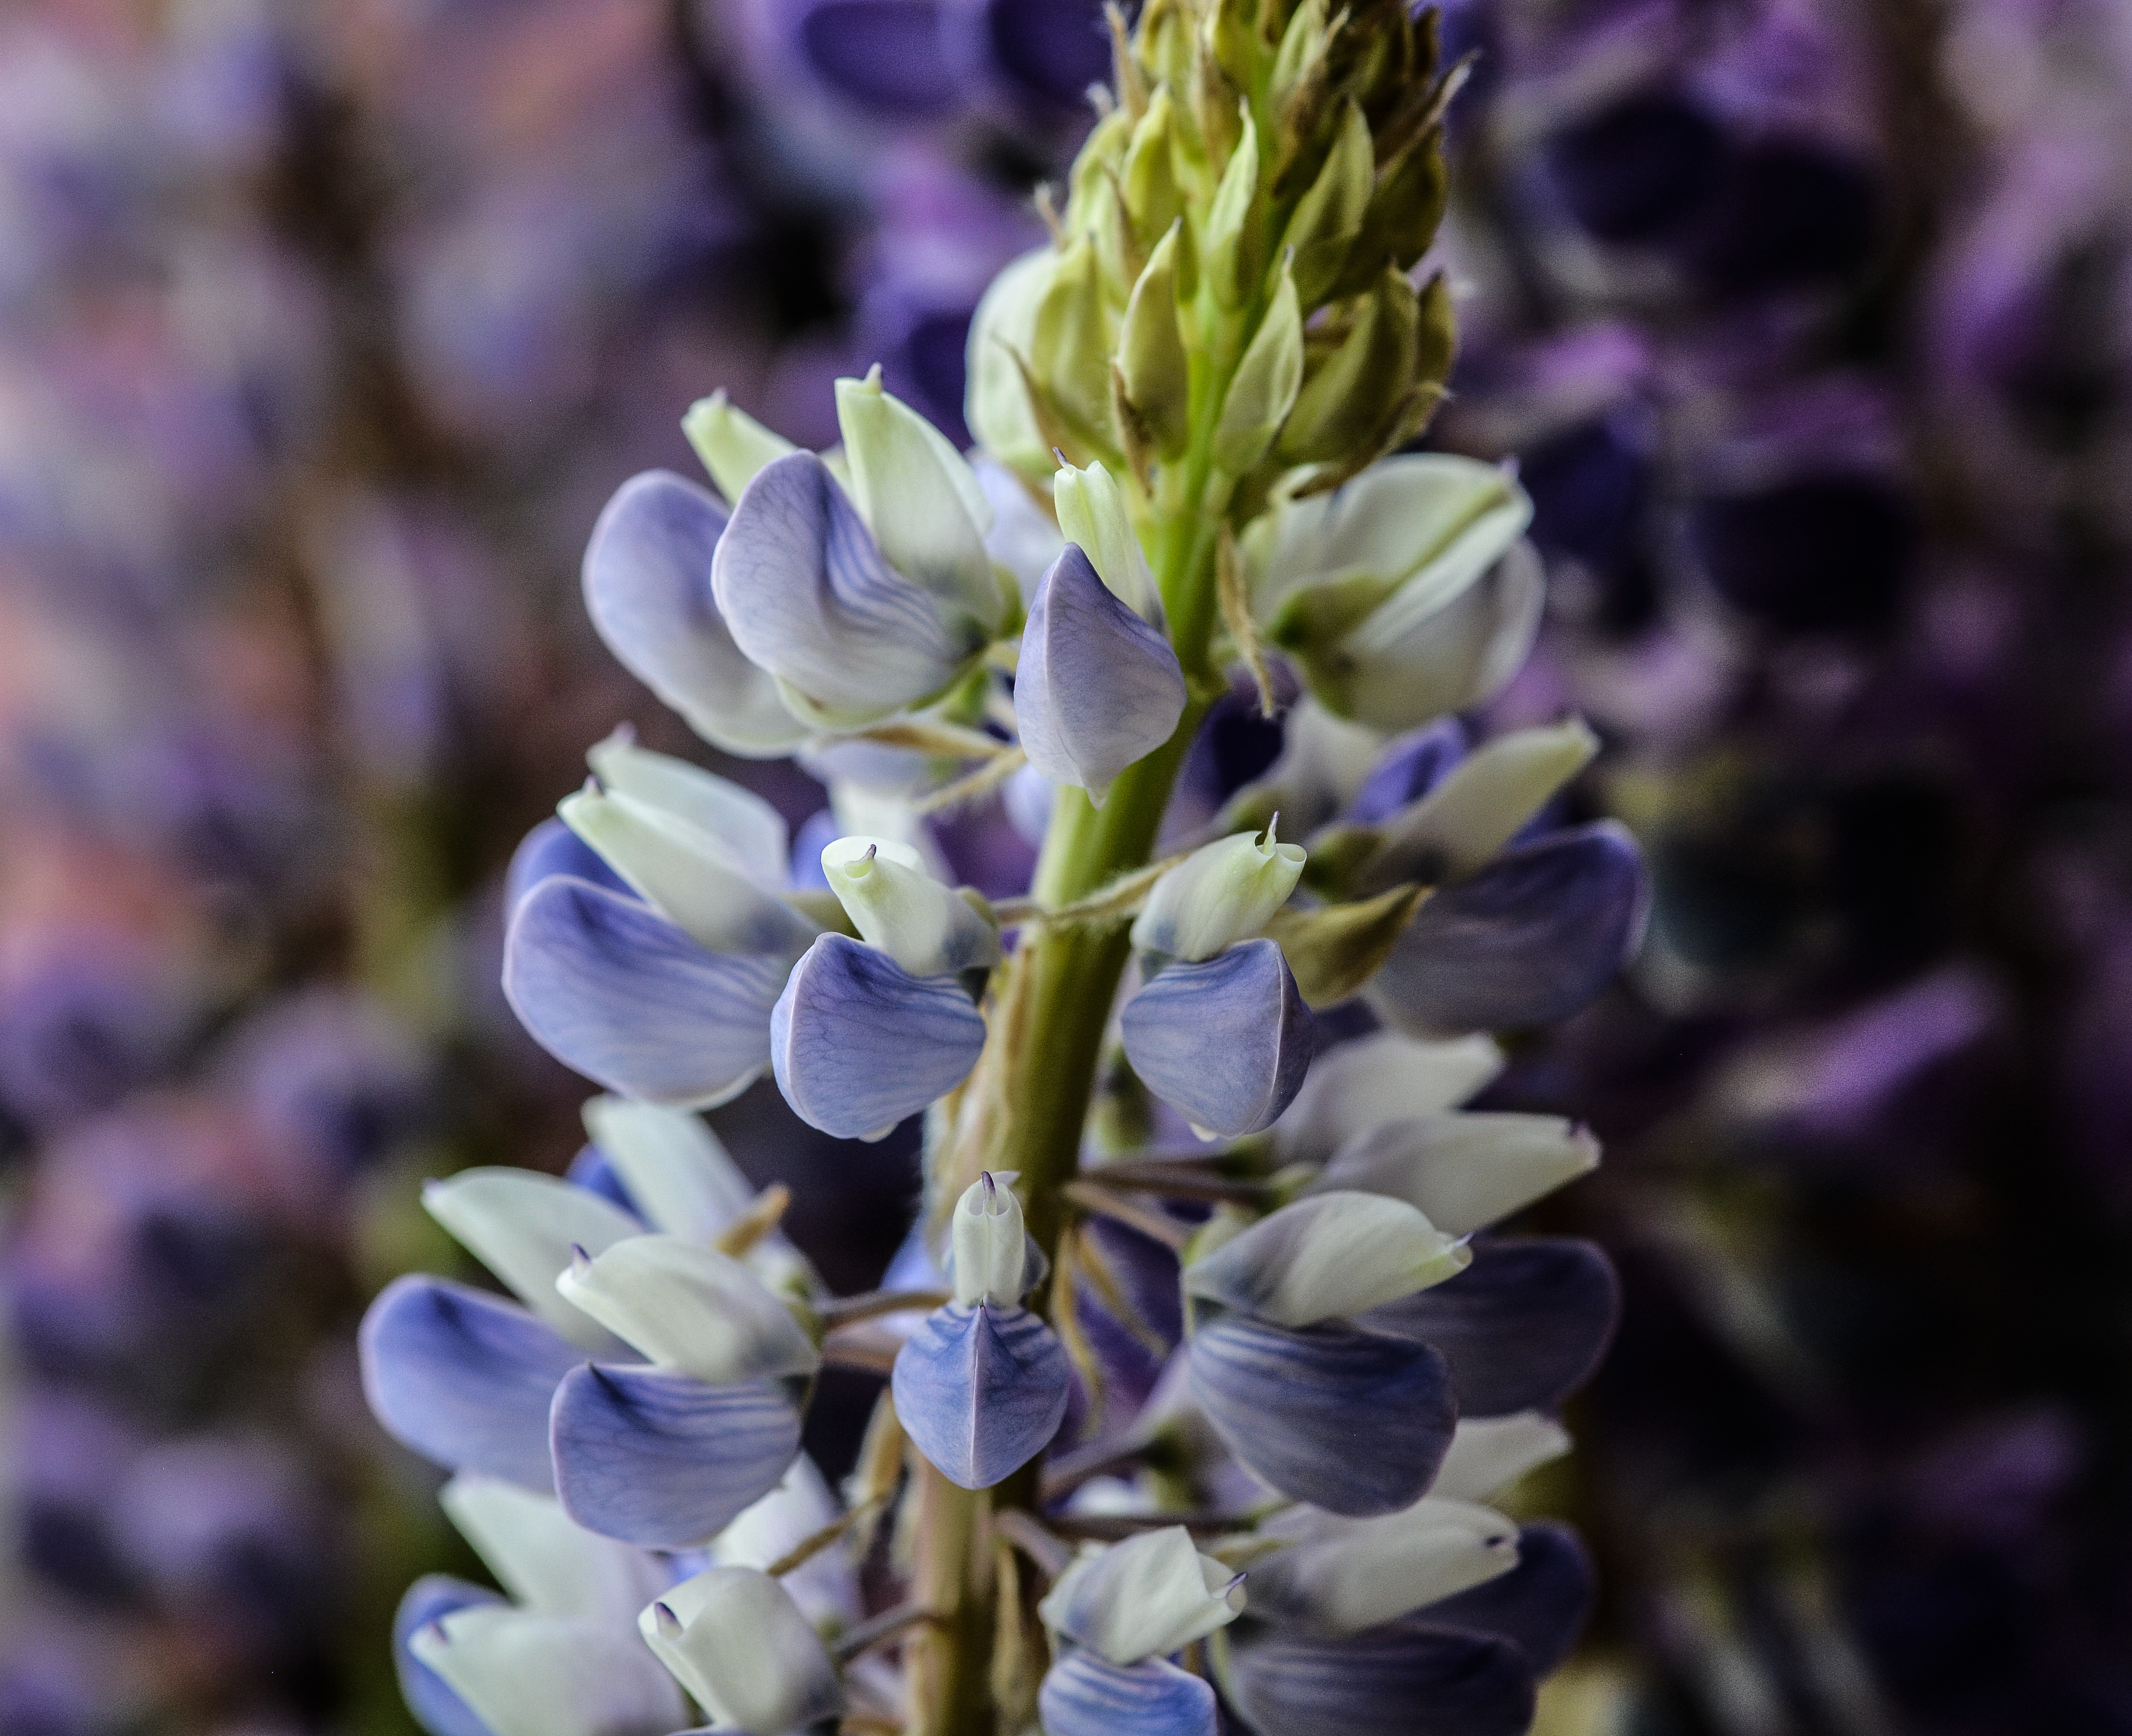
nature, blossom, plant, flower, summer, floral, wild, herb, botany, blooming, colorful, flora, lavender, wildflower, outdoors, lilac, lupine, lupin, macro photography, flowering plant, land plant, english lavender